Mae West

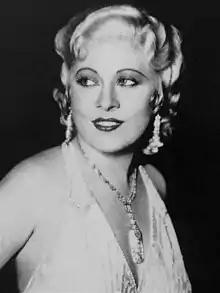
West in 1932

Mary Jane "Mae" West (August 17, 1893 – November 22, 1980) was an American actress, singer, comedian, screenwriter, and playwright whose career spanned more than seven decades. Recognized as a prominent sex symbol of her time, she was known for portraying sexually confident characters and for her use of double entendres, often delivering her lines in a distinctive contralto voice. West began performing in vaudeville and on stage in New York City before moving on to film in Los Angeles.